The Industrial Vagina

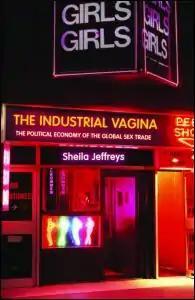
Cover of the first edition

The Industrial Vagina: The Political Economy of the Global Sex Trade is a 2008 book about prostitution and the sex industry by the political scientist Sheila Jeffreys. It received positive reviews, praising Jeffreys for covering many different aspects of the sex industry.